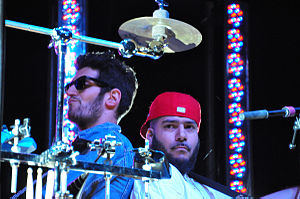
Chromeo
Chromeo er en Electrofunk gruppe fra Canada.